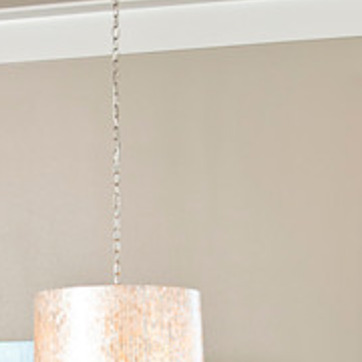
Material: painted